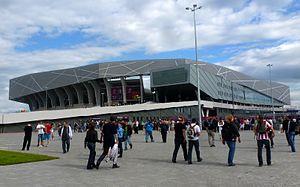
Le Arena Lviv est un stade de football situé à Lviv en Ukraine. Il peut accueillir 34 915 personnes et fut l'un des huit stades accueillant le Championnat d'Europe 2012.